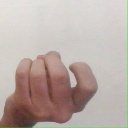
अक्षर: ज